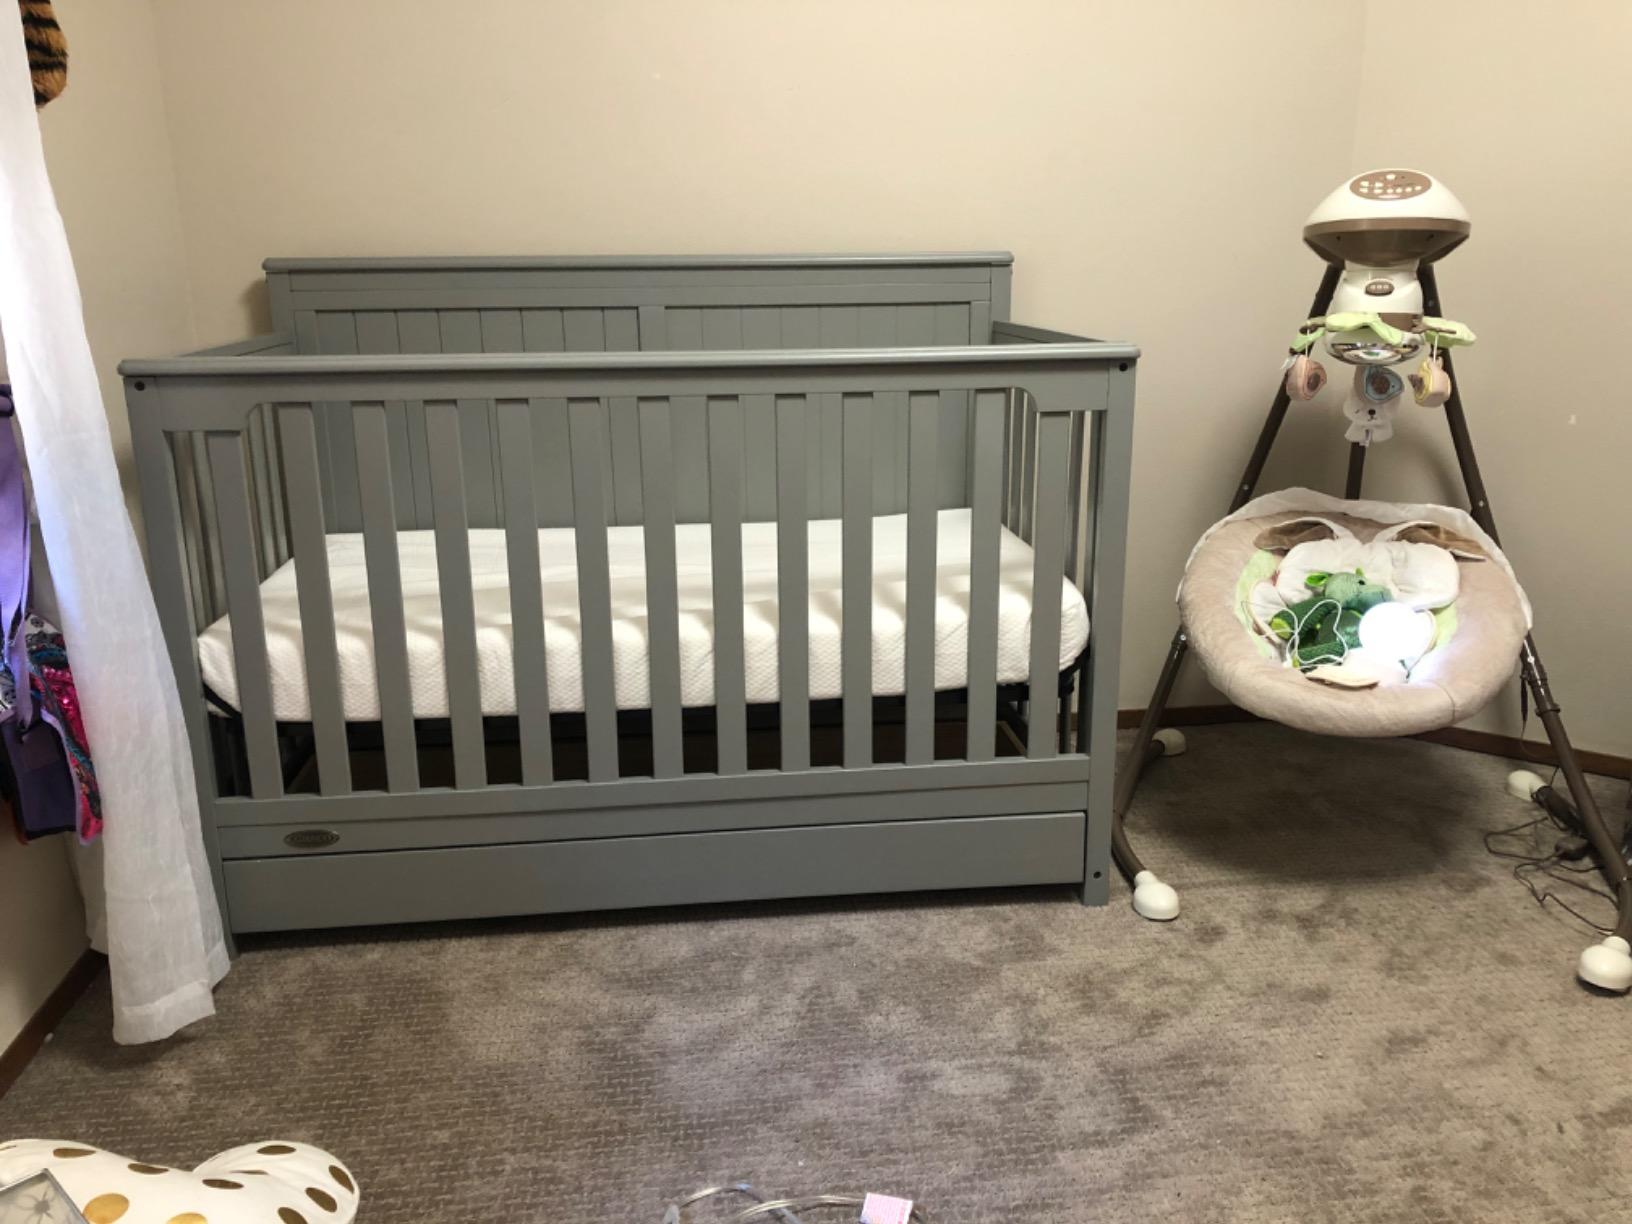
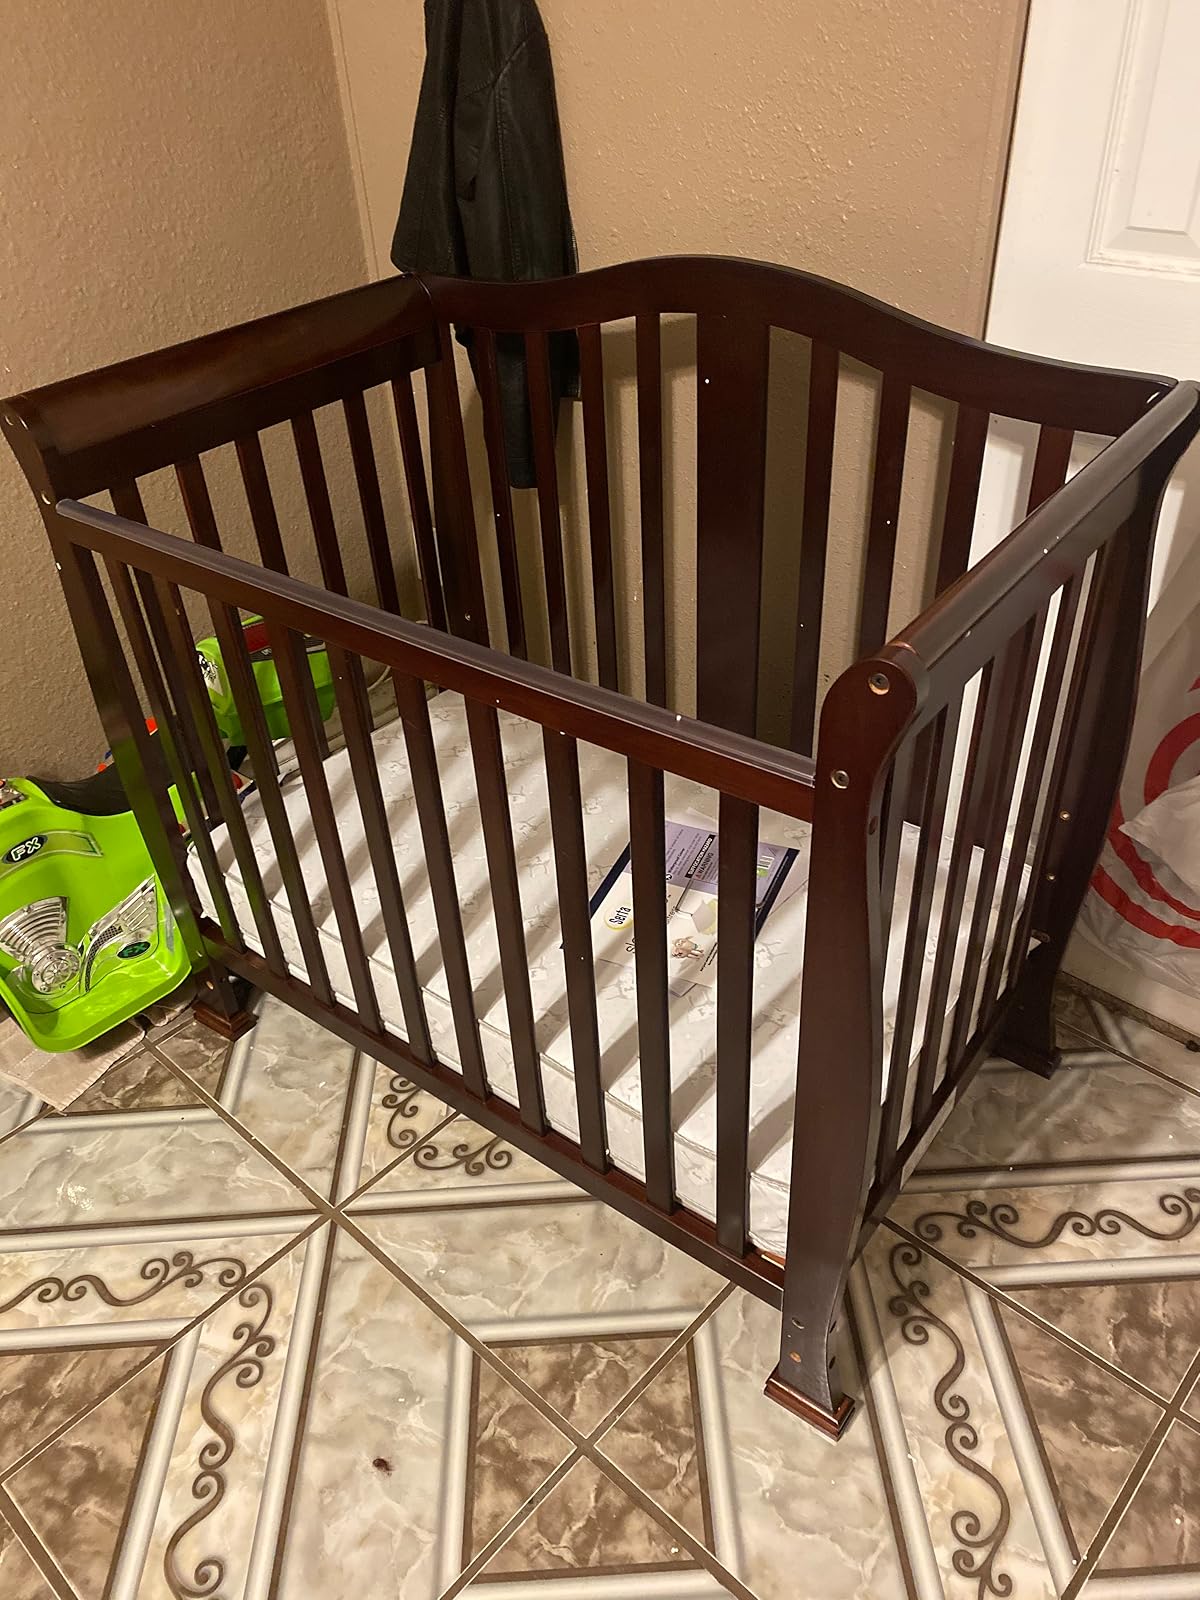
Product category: products_crib
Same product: no